Middle-earth Role Playing Combat Screen

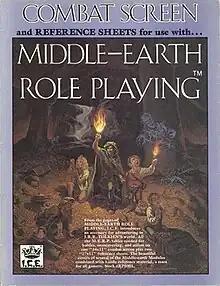

Middle-earth Role Playing Combat Screen is a 1984 fantasy role-playing game supplement published by Iron Crown Enterprises for "Middle-earth Role Playing".